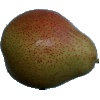
Label: Pear Forelle 1